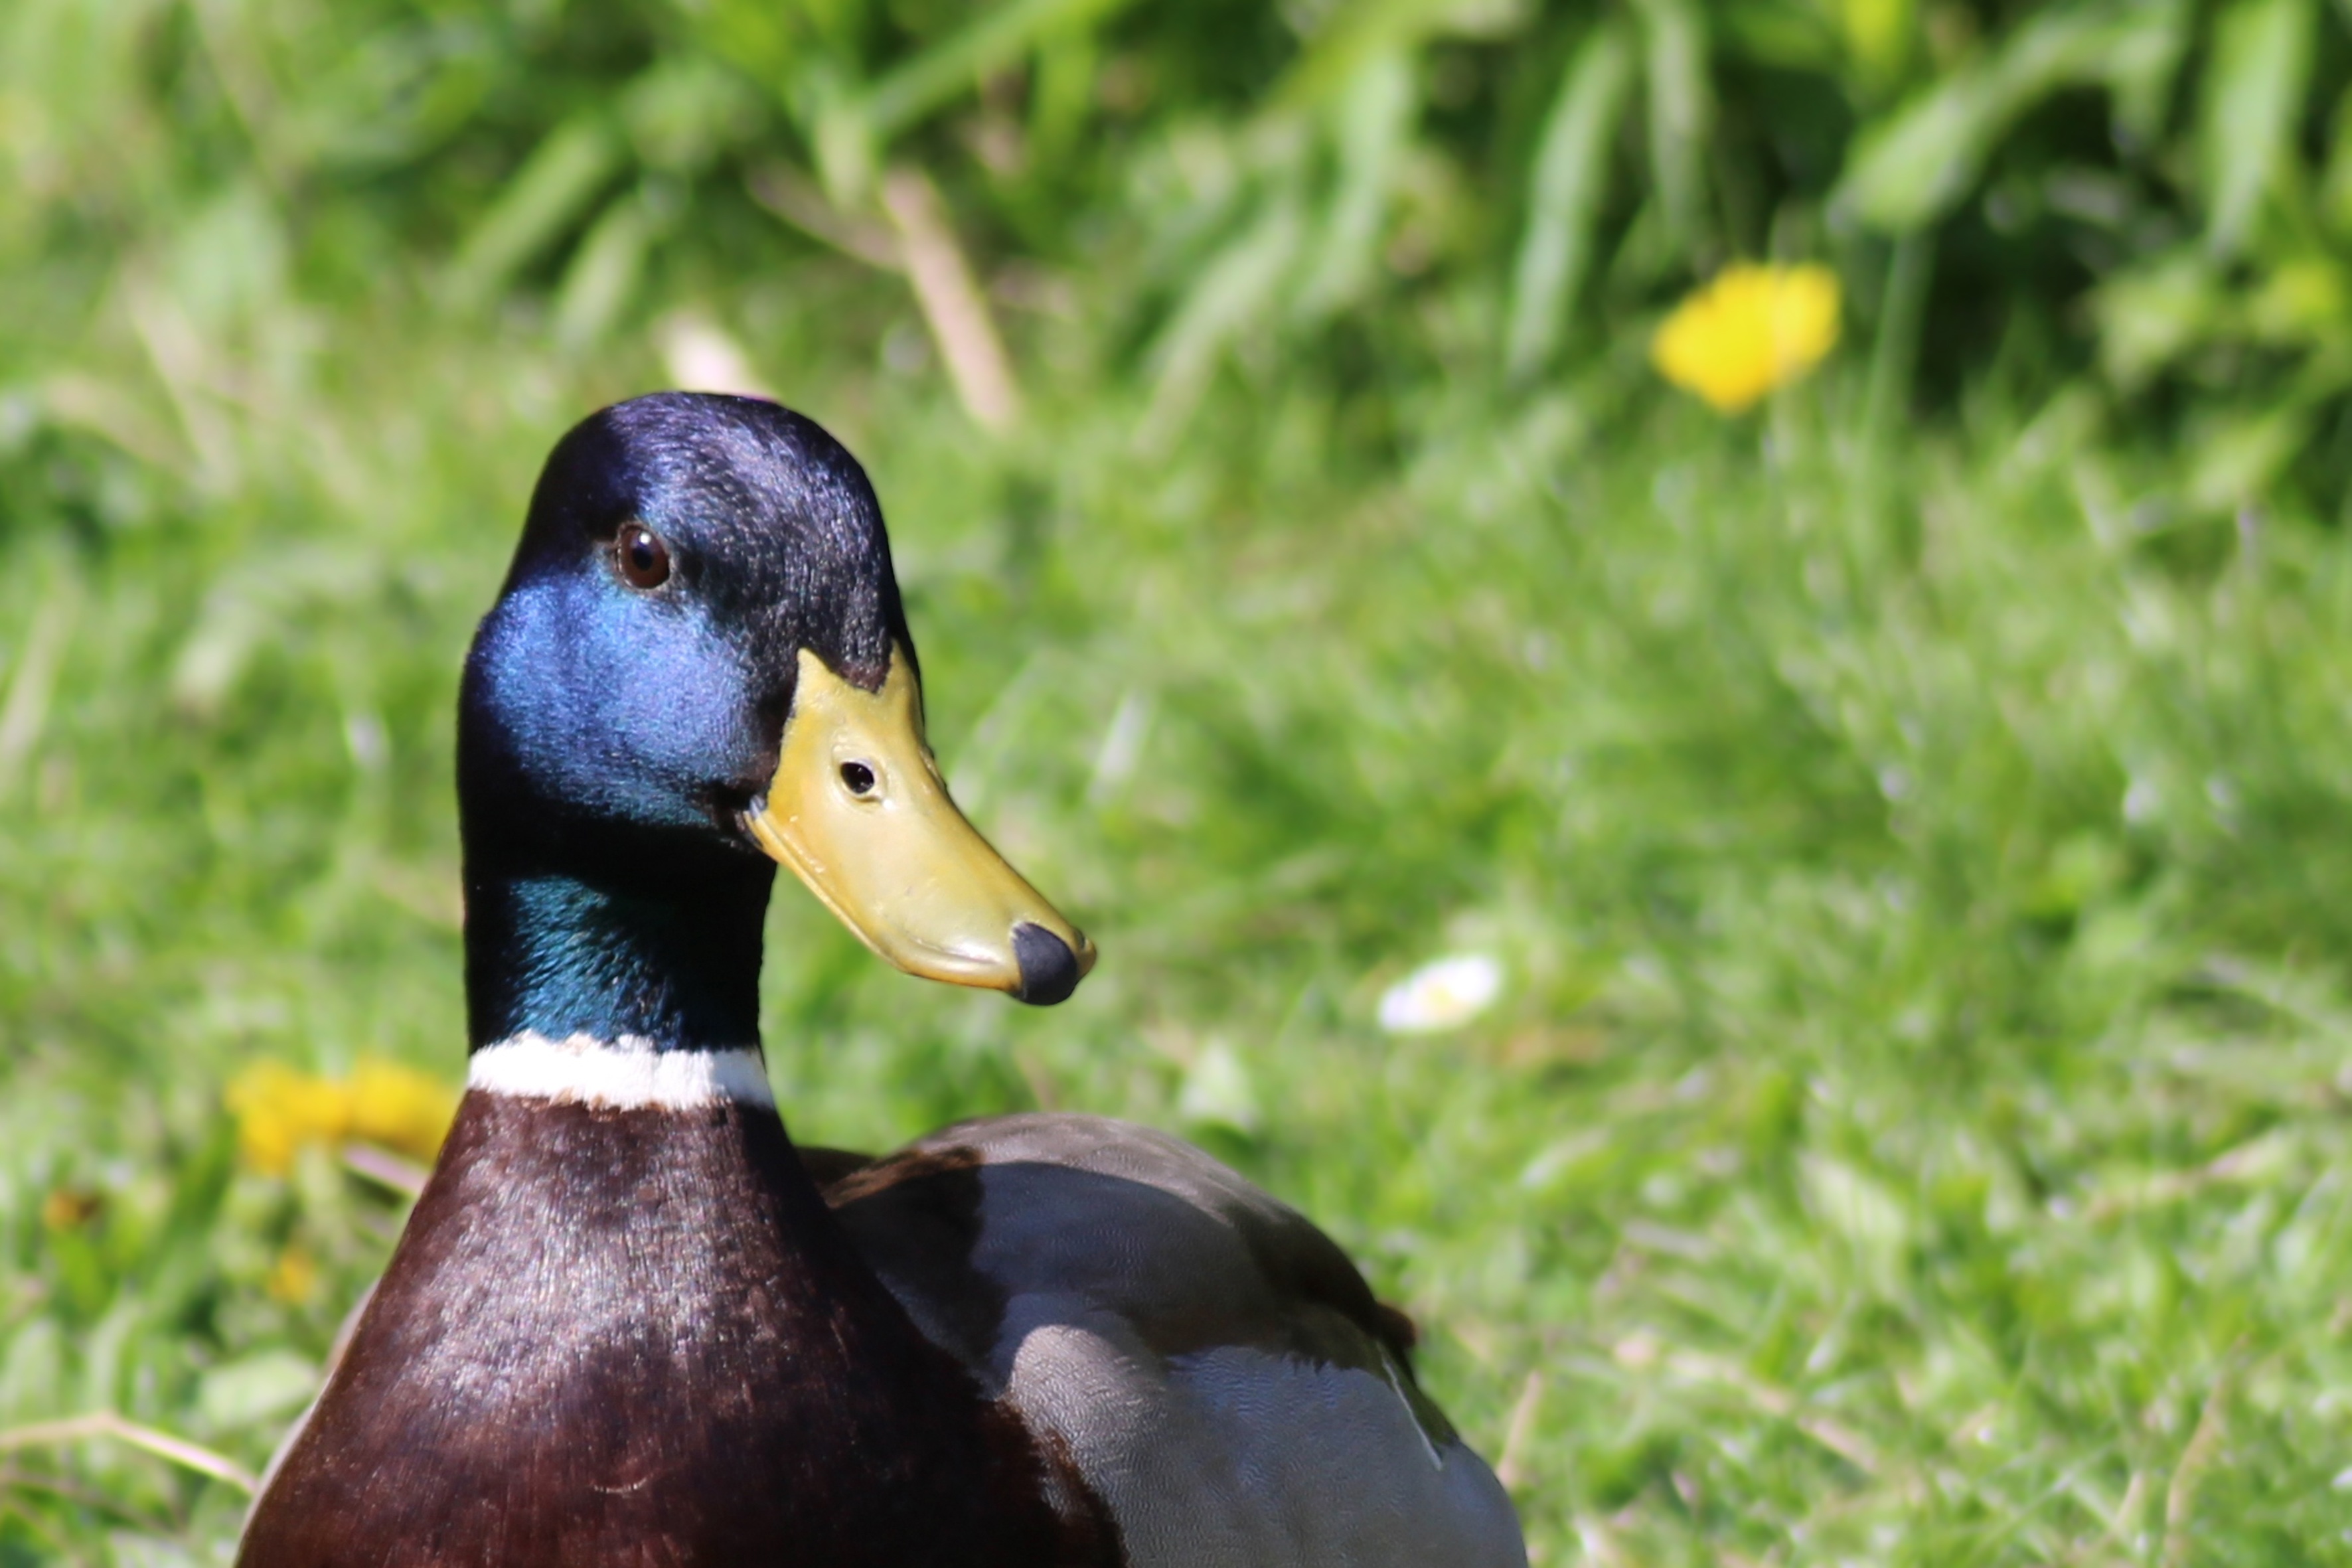
bird, wildlife, green, beak, fauna, drake, duck, head, vertebrate, waterfowl, water bird, mallard, males, ducks geese and swans